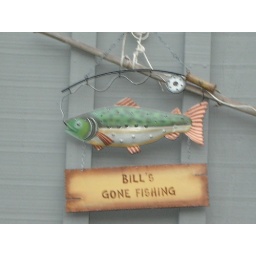
My sign for when I go Fishing in our lake